¡Asu mare! Los amigos

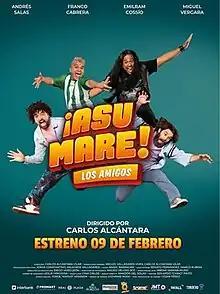
Theatrical release poster

¡Asu mare! Los amigos is a 2023 Peruvian comedy film directed by Carlos Alcántara (in his directorial debut) and written by Rasec Barragán, Renato Fernandez and Marco Rubina. It is a spin-off film from the film trilogy "!Asu mare!," which also serves as a sequel to the final film. It stars Andrés Salas, Franco Cabrera, Emilram Cossio and Miguel Vergara. It premiered on February 9, 2023 in Peruvian theaters.